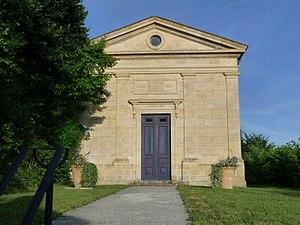
Ancien temple protestant, La Roche-Chalais, Dordogne, France
Cet article contient une liste des monuments religieux de la Dordogne.
La Roche-Chalais est une commune française située dans le département de la Dordogne, en région Nouvelle-Aquitaine.